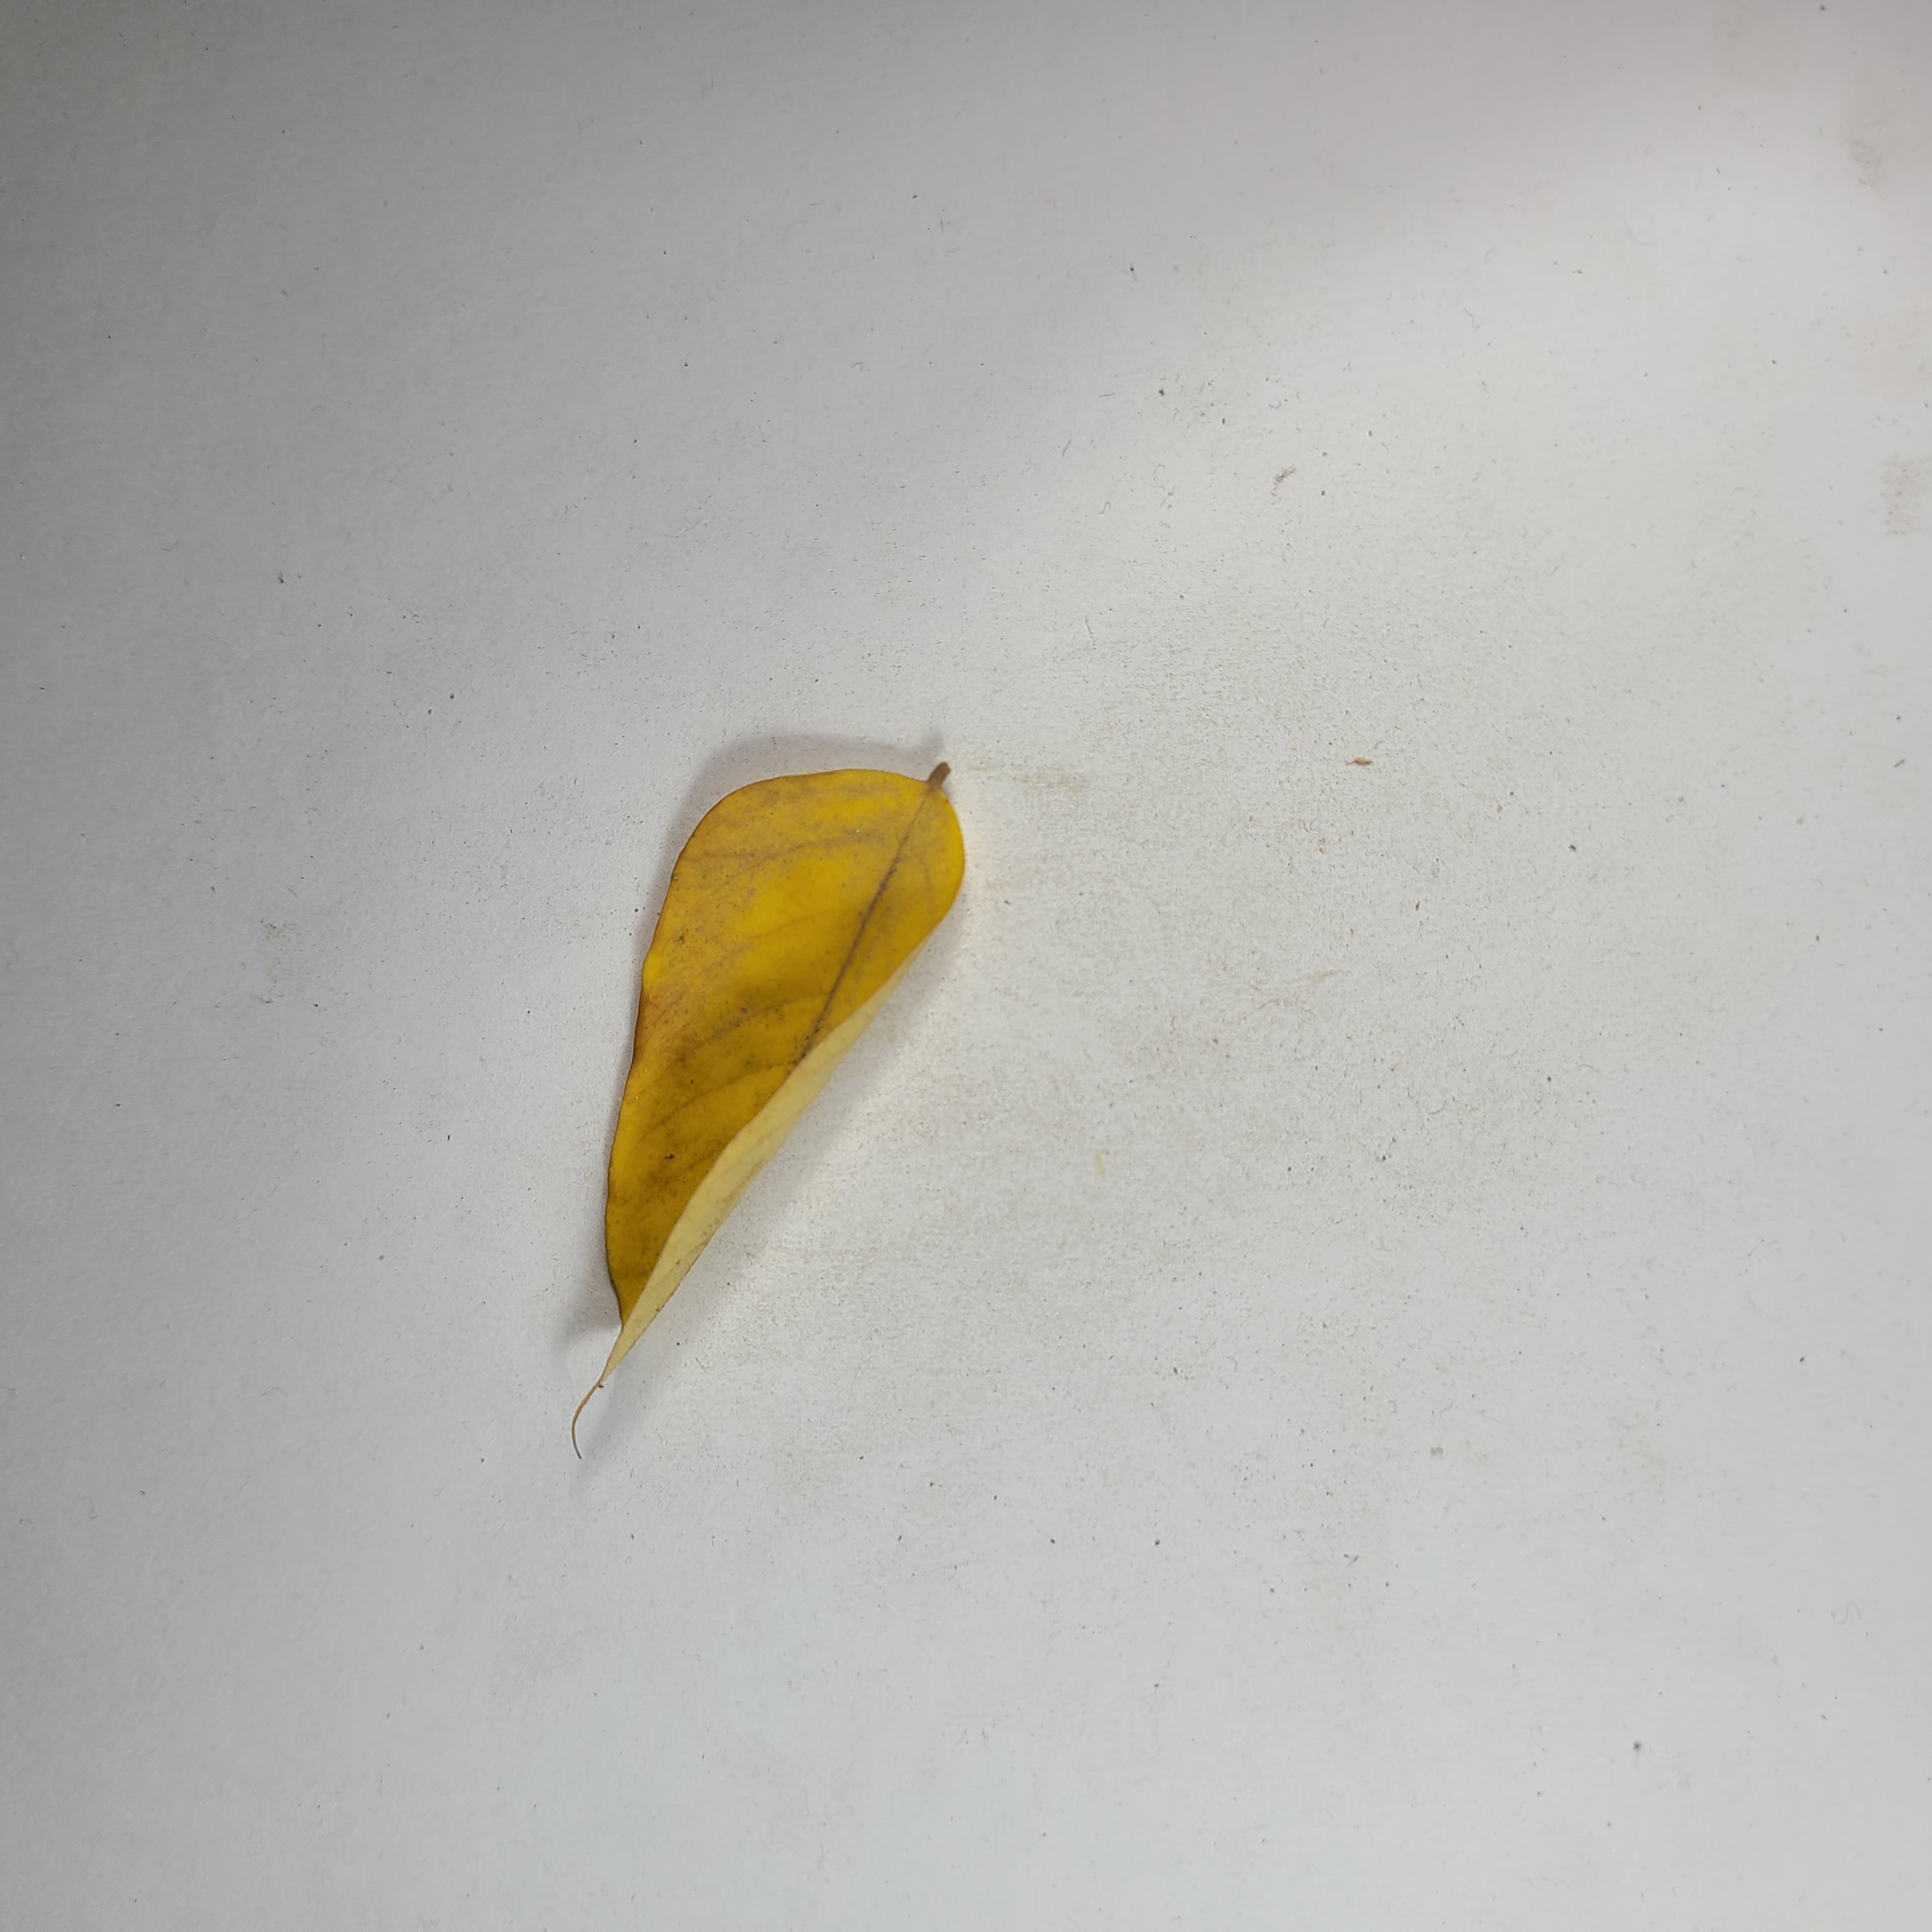
Label: Yellow Leaves